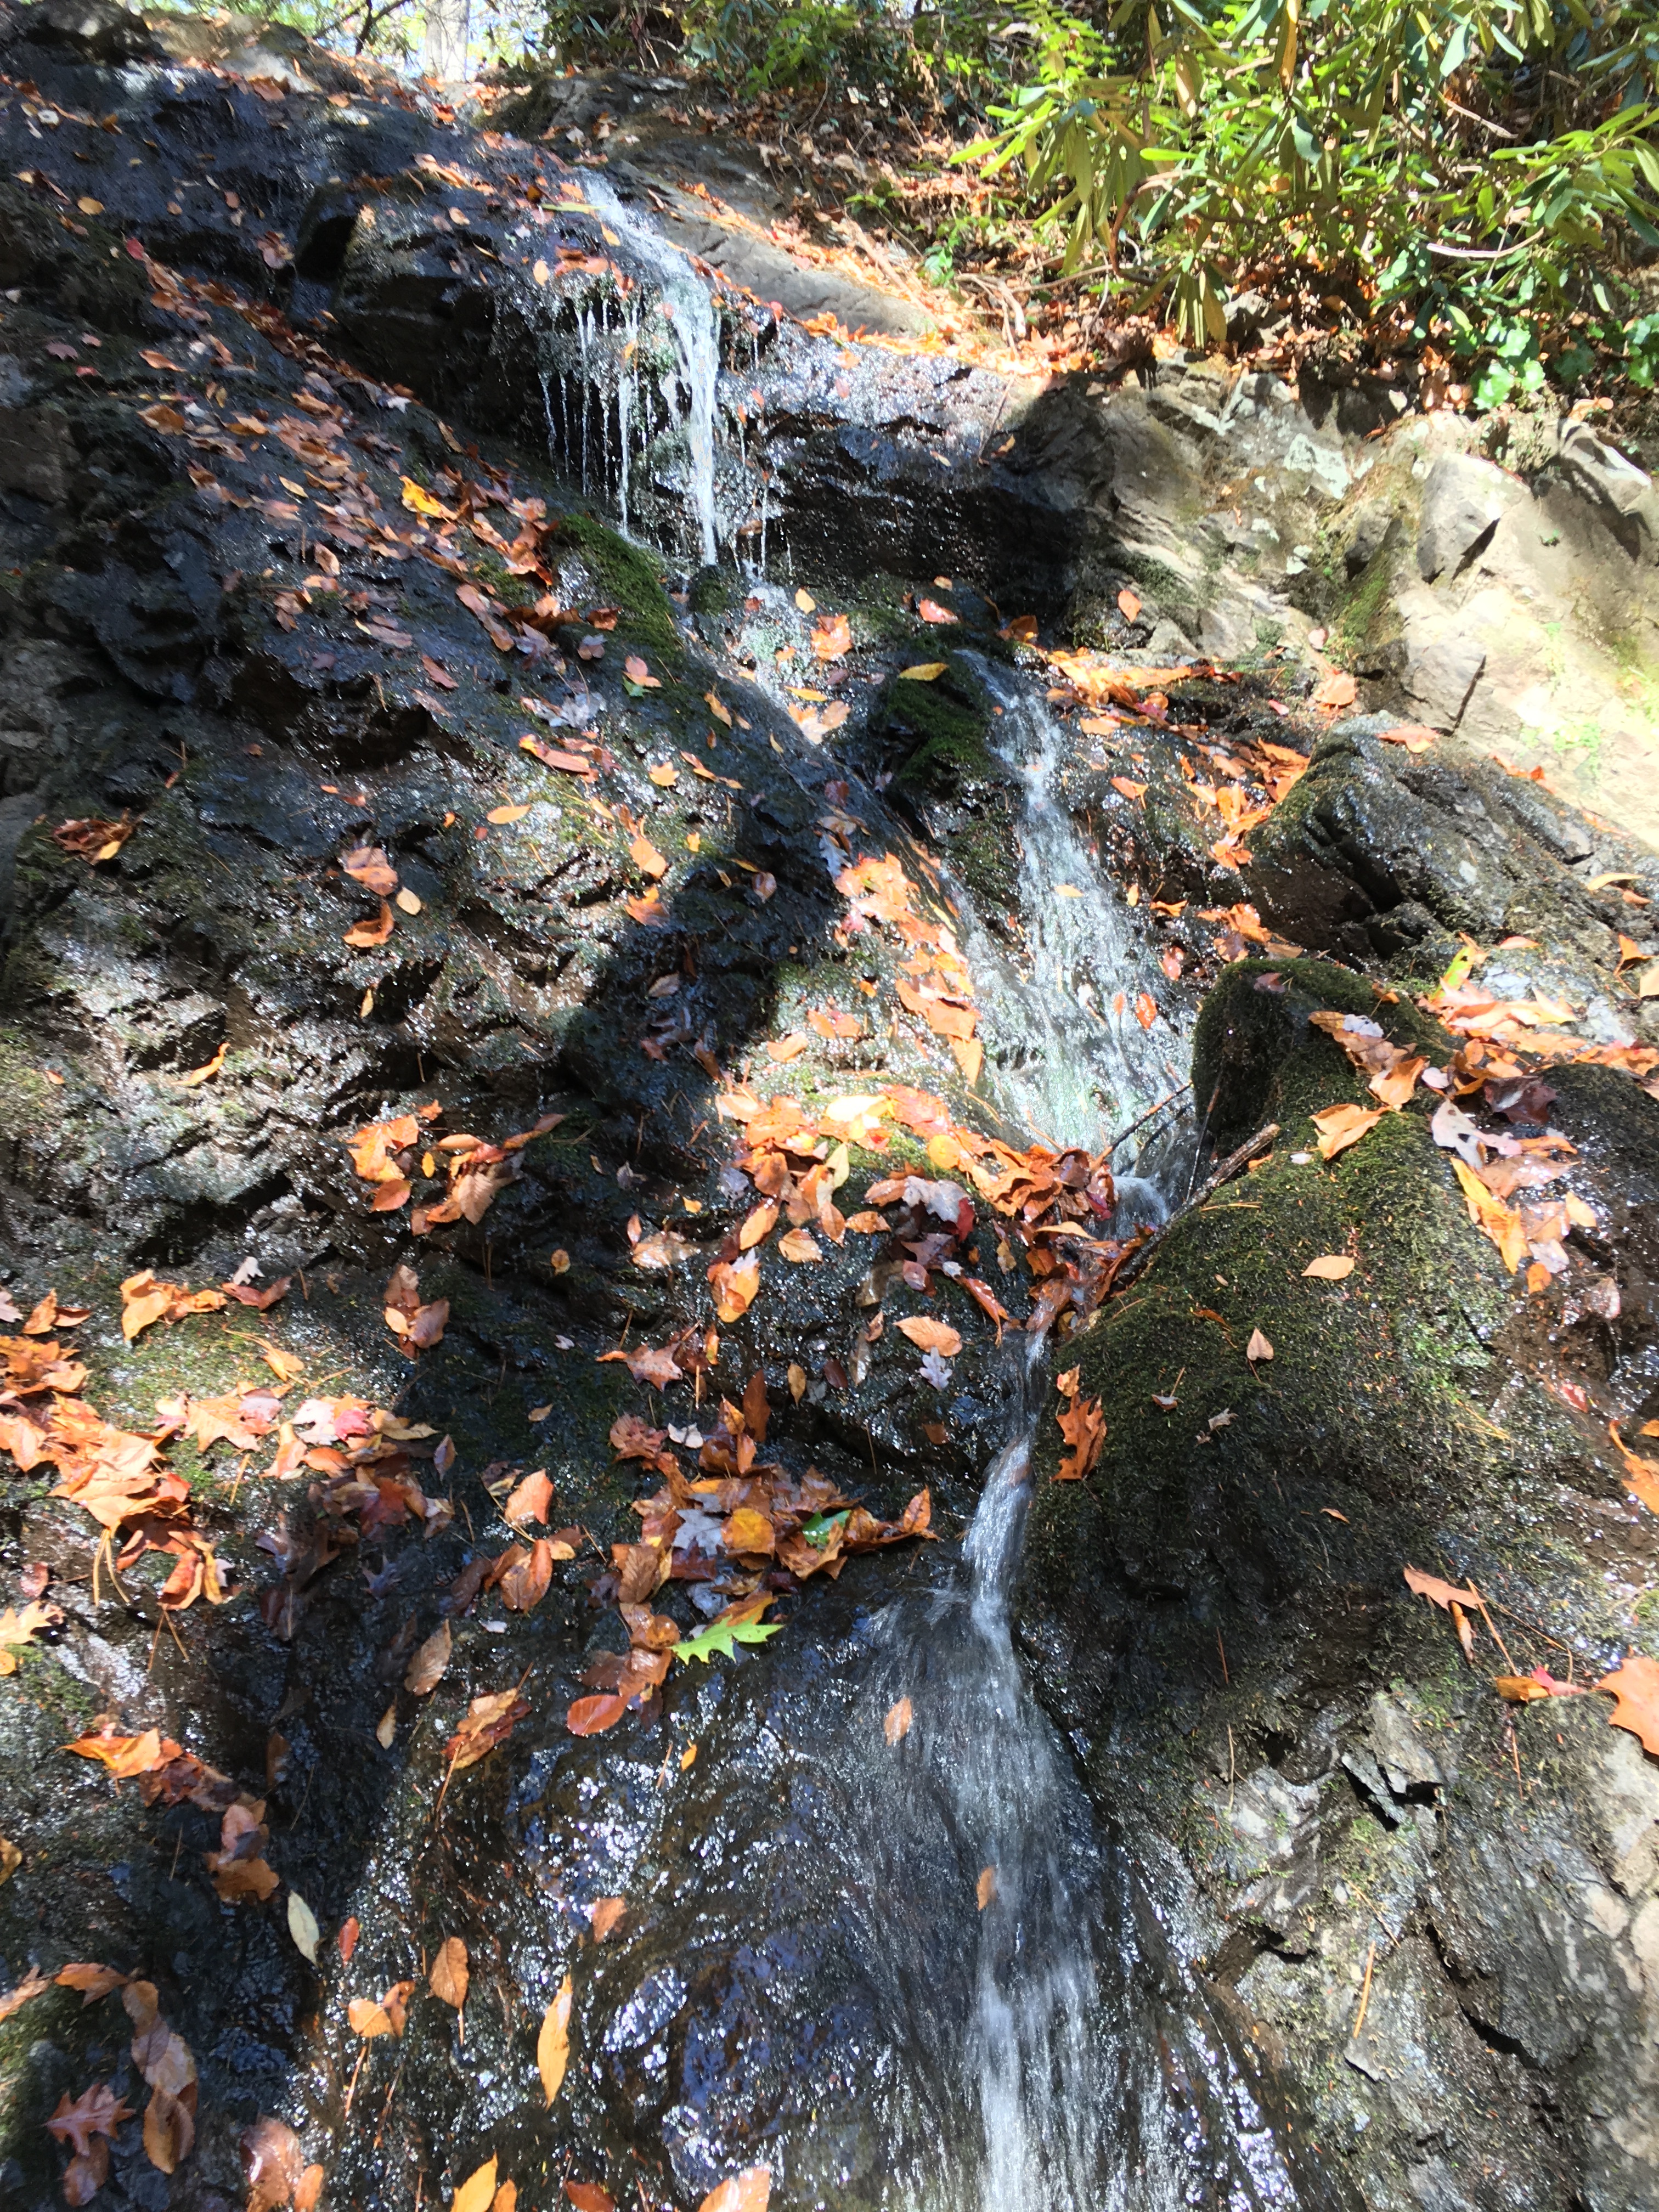
tree, water, forest, rock, waterfall, trail, leaf, stream, autumn, geology, water feature, geological phenomenon